Gaiety Theatre, London

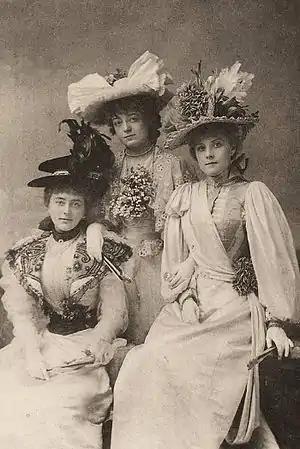
Gaiety Girls, 1896

Edwardes's first show was "Dorothy". Although "Dorothy" called itself a comic opera, as did most of the British musical works of the era that were neither burlesque, pantomime nor low farce, "Dorothy" incorporated some of the elements that US duo Harrigan and Hart were using on Broadway, integrating music and dance into the story line of the comedy. Edwardes sold that production, but it went on to become the longest-running hit that the musical stage had ever seen. Edwardes then returned the theatre to burlesque for a half dozen more years. However, in the 1860s and 1870s, burlesques were one-act pieces running less than an hour and using pastiches and parodies of popular songs, opera arias and other music that the audience would readily recognise. Edwardes expanded the format, adding an original score composed chiefly by Meyer Lutz, and the shows were extended to a full-length two- or three-act format.